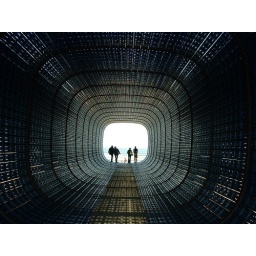
Art festival at the belgian coast in 2003, this was an installation made of plastic bottles